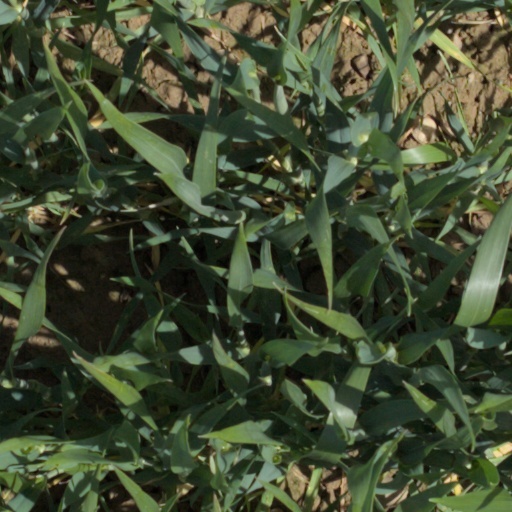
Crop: wheat